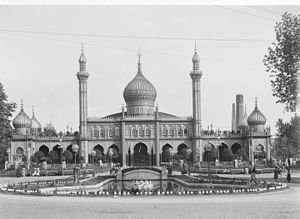
Tivolis Koncertsal
Den første koncertsal (1902-1944)
Tivolis første koncertsal, 1902-1944
Tivolis Koncertsal ligger i hjertet af Tivoli og blev oprindeligt opført i 1902 i maurisk stil ved Richard Bergmann og Tivoli-direktør Knud Arne Petersen. I 1944, under tyskernes besættelse af Danmark, blev den sprængt i luften som en hævnaktion mod den danske modstandsbevægelse.